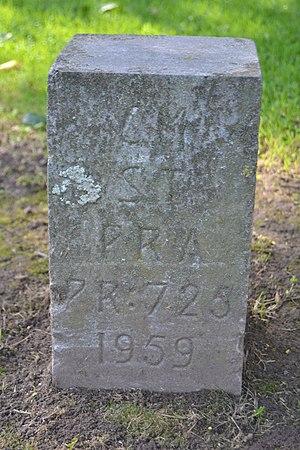
Ancien puits du Charbonnage du Bois de Micheroux à fr:Soumagne, Belgique
La Société anonyme du Charbonnage du Bois de Micheroux à Soumagne est une ancienne société charbonnière de la région de Liège, dont la concession se situait sur les territoires des anciennes communes de Micheroux et Soumagne, dorénavant entièrement Soumagne, au cœur du plateau de Herve, à l'est de Liège.